Gustave Ohier

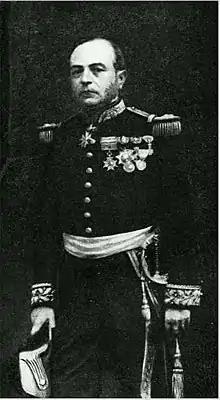

Marie Gustave Hector Ohier (5 August 1814 – 30 November 1870) was a French admiral who was Acting Governor of Cochinchina from 1868 to 1869.